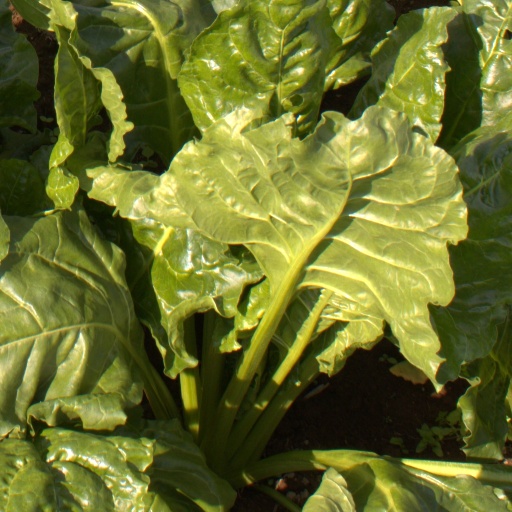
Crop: sugar beet